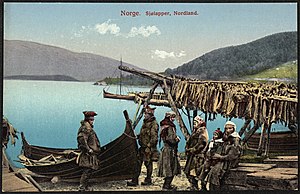
Lofotenfiskeriets historie / Mod moderne tider / Motorisering af fiskeriflåden og økonomiske udfordringer
Søsamer i Lyngen. En del samiske grupper blev tidlig fiskere og bådebyggere men kom bag efter, da motoriseringen af fartøjerne startede i første halvdel af 1900-tallet.